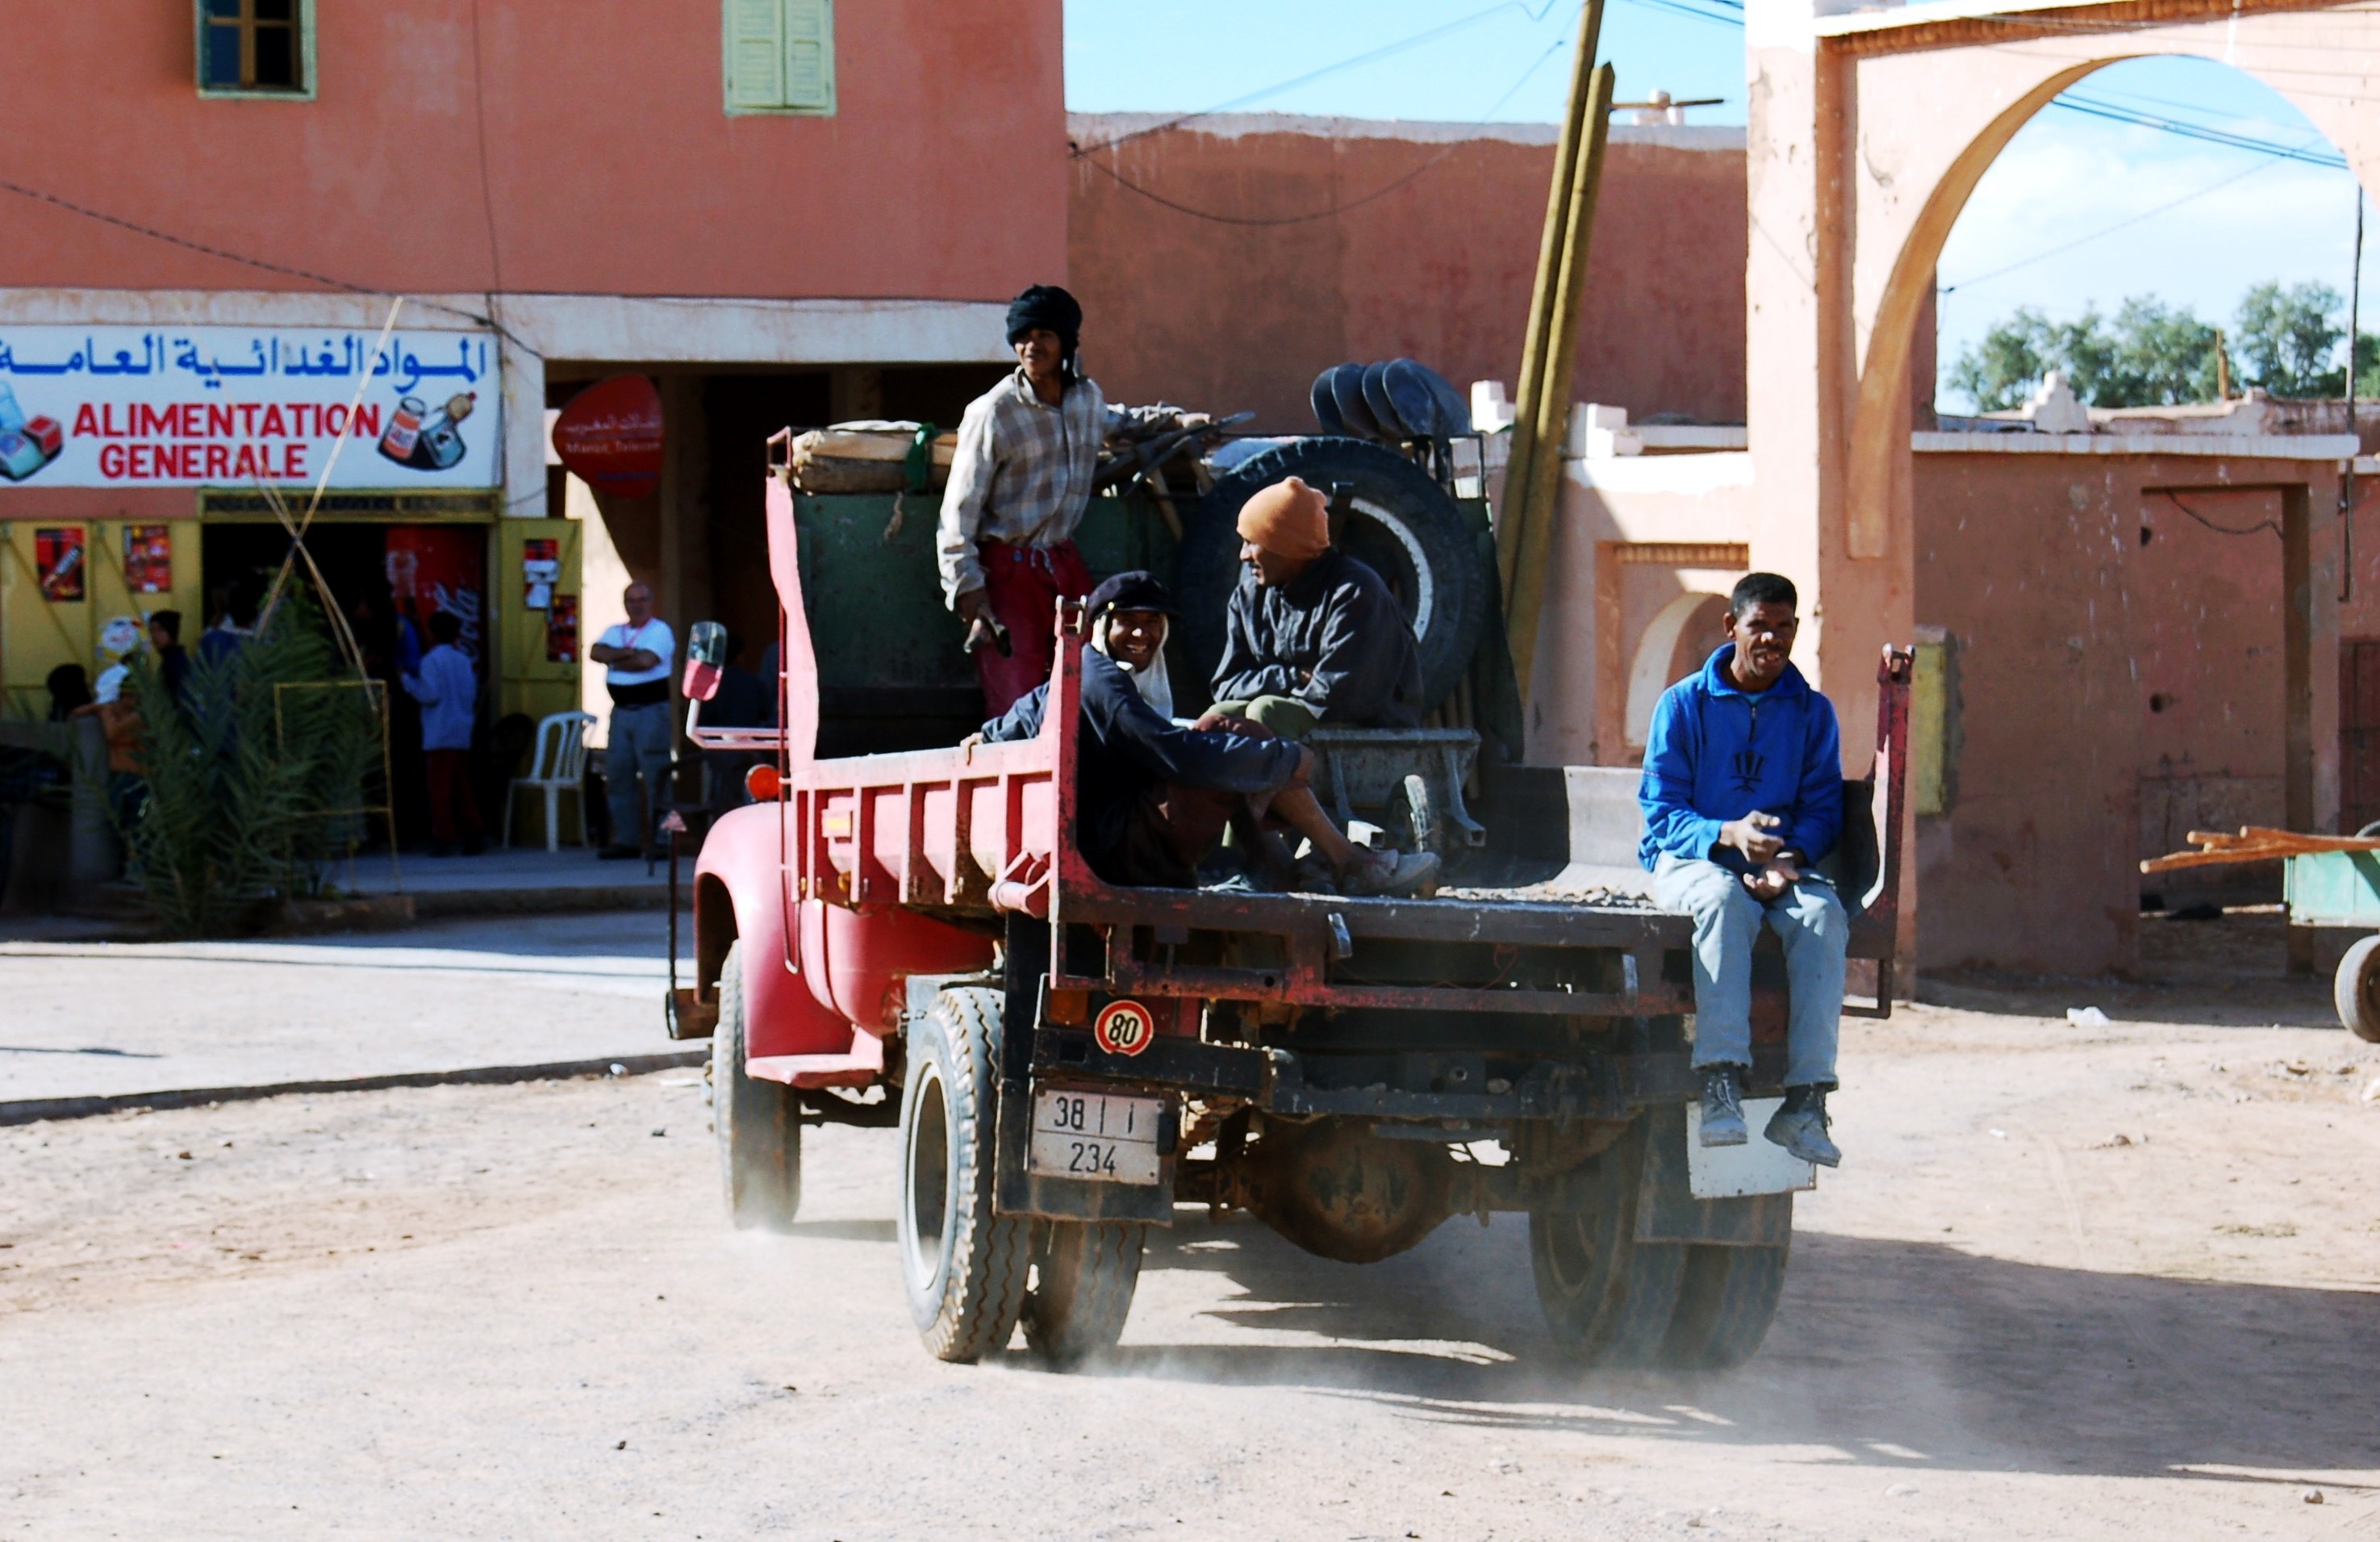
work, transport, truck, vehicle, africa, morocco, marroc, sale, moroccan, workers, everyday, itinerant